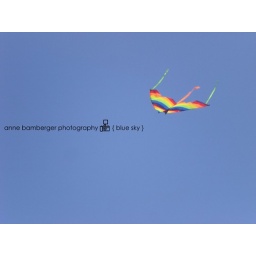
Colorful dragon in the blue sky